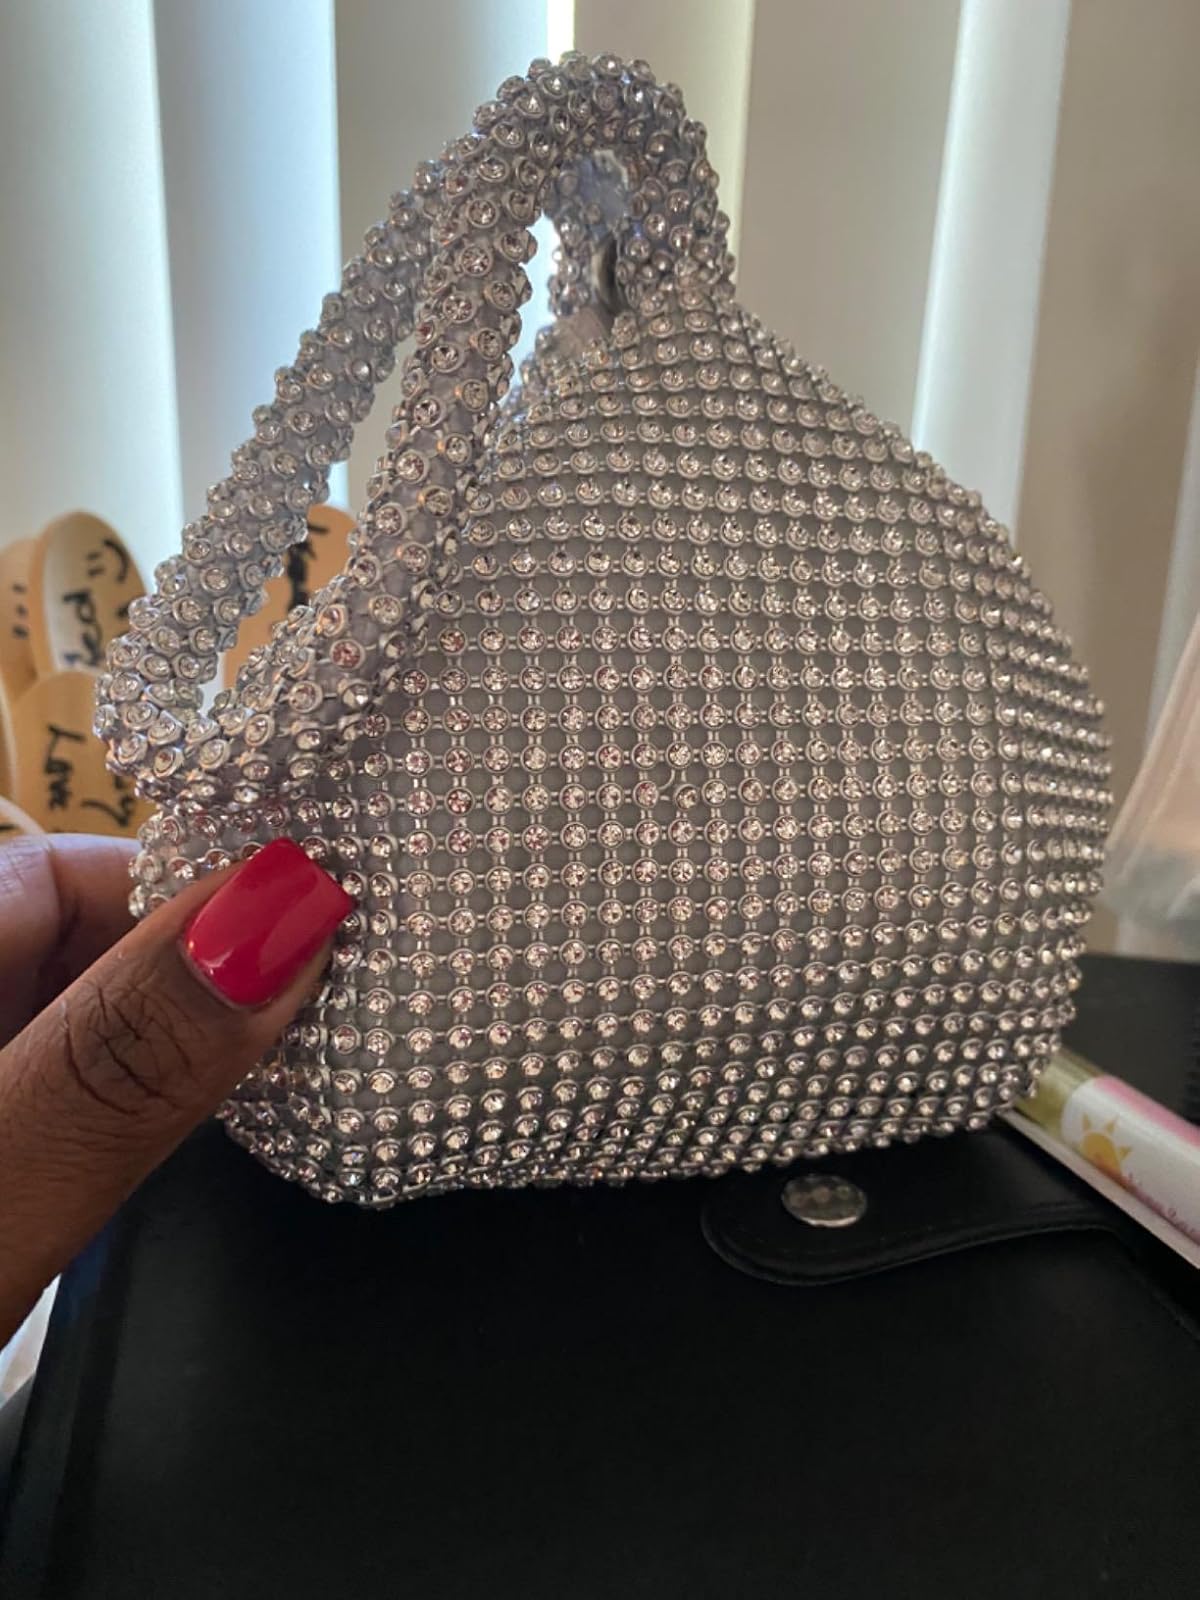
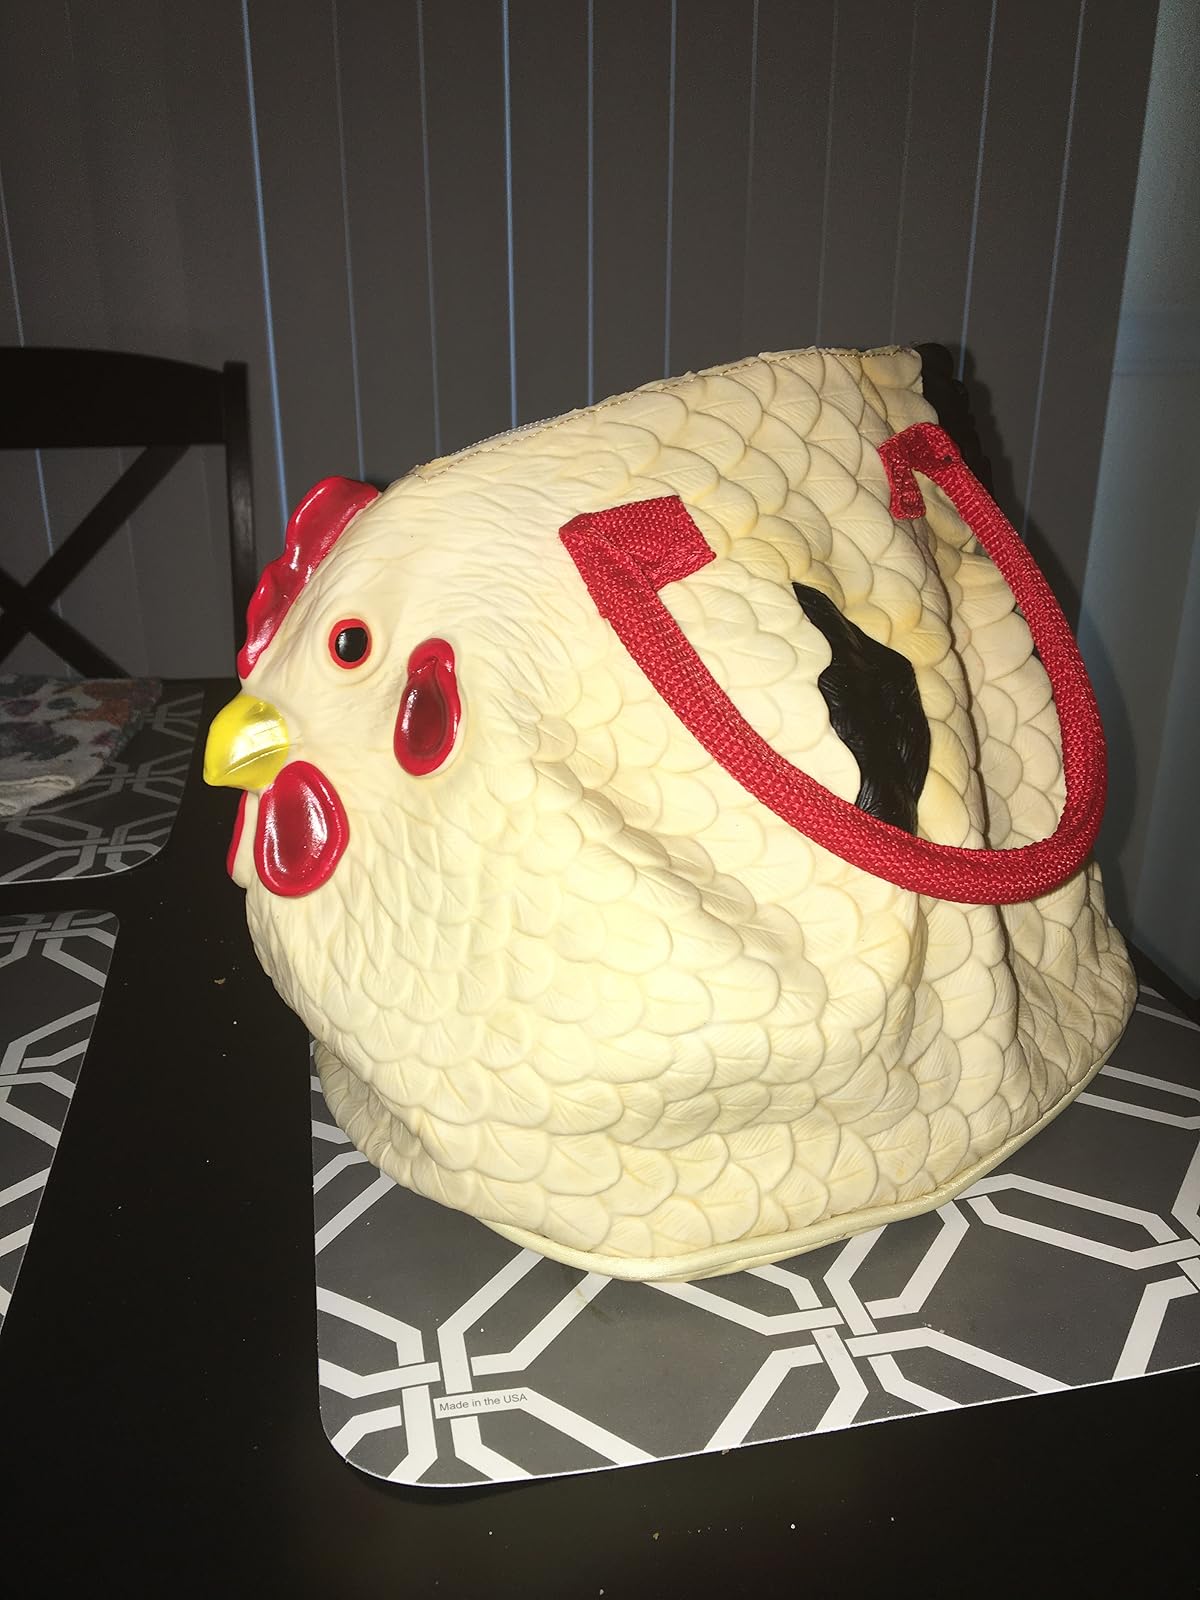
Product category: accessories_handbag
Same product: no